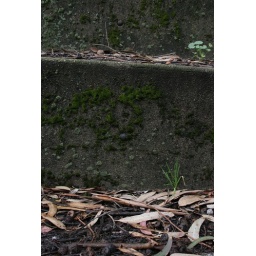
up close on the concrete stands at the polo field in golden gate park. moss &amp;amp; lichen.